Indo-Pakistani war of 1947–1948

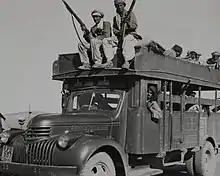
Pashtun warriors from different tribes on their way to Kashmir

The Maharaja was increasingly driven to the wall with the rebellion in the western districts and the Pakistani blockade. He managed to persuade Justice Mahajan to accept the post of Prime Minister (but not to arrive for another month, for procedural reasons). He sent word to the Indian leaders through Mahajan that he was willing to accede to India but needed more time to implement political reforms. However, it was India's position that it would not accept accession from the Maharaja unless it had the people's support. The Indian Prime Minister Jawaharlal Nehru demanded that Sheikh Abdullah should be released from prison and involved in the state's government. Accession could only be contemplated afterwards. Following further negotiations, Sheikh Abdullah was released on 29 September.